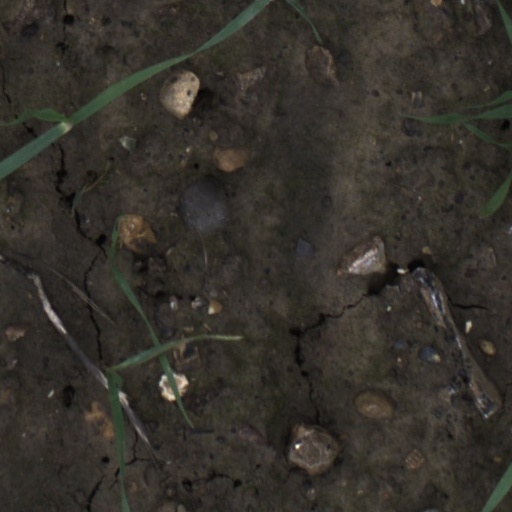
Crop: wheat